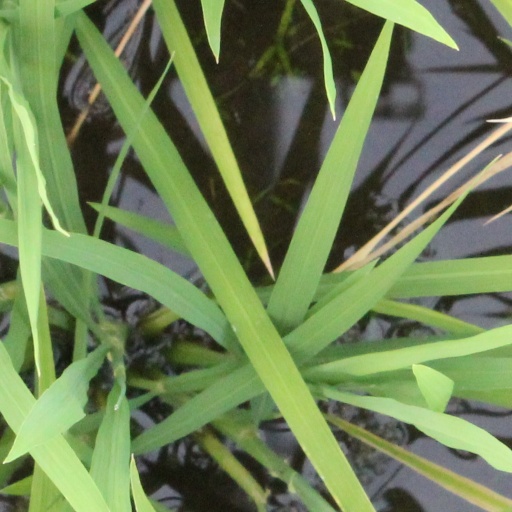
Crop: rice